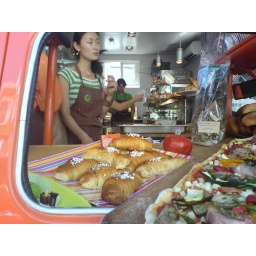
Taken on a trip around notting hill gate and portabello market - july 2006 london